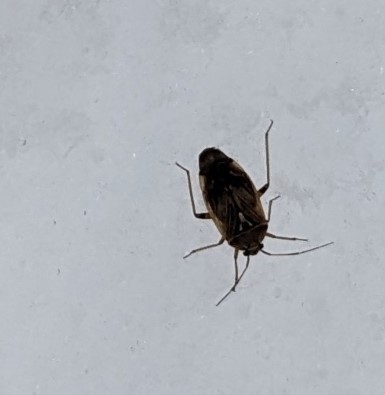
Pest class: lygus_bug